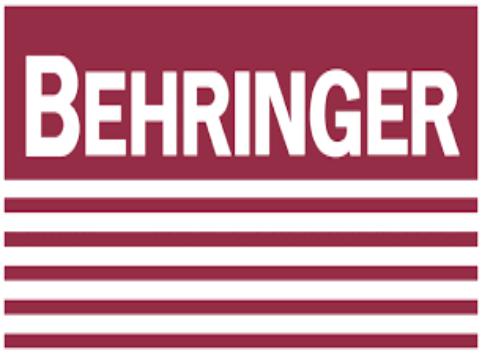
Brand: Behringer
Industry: Electronic